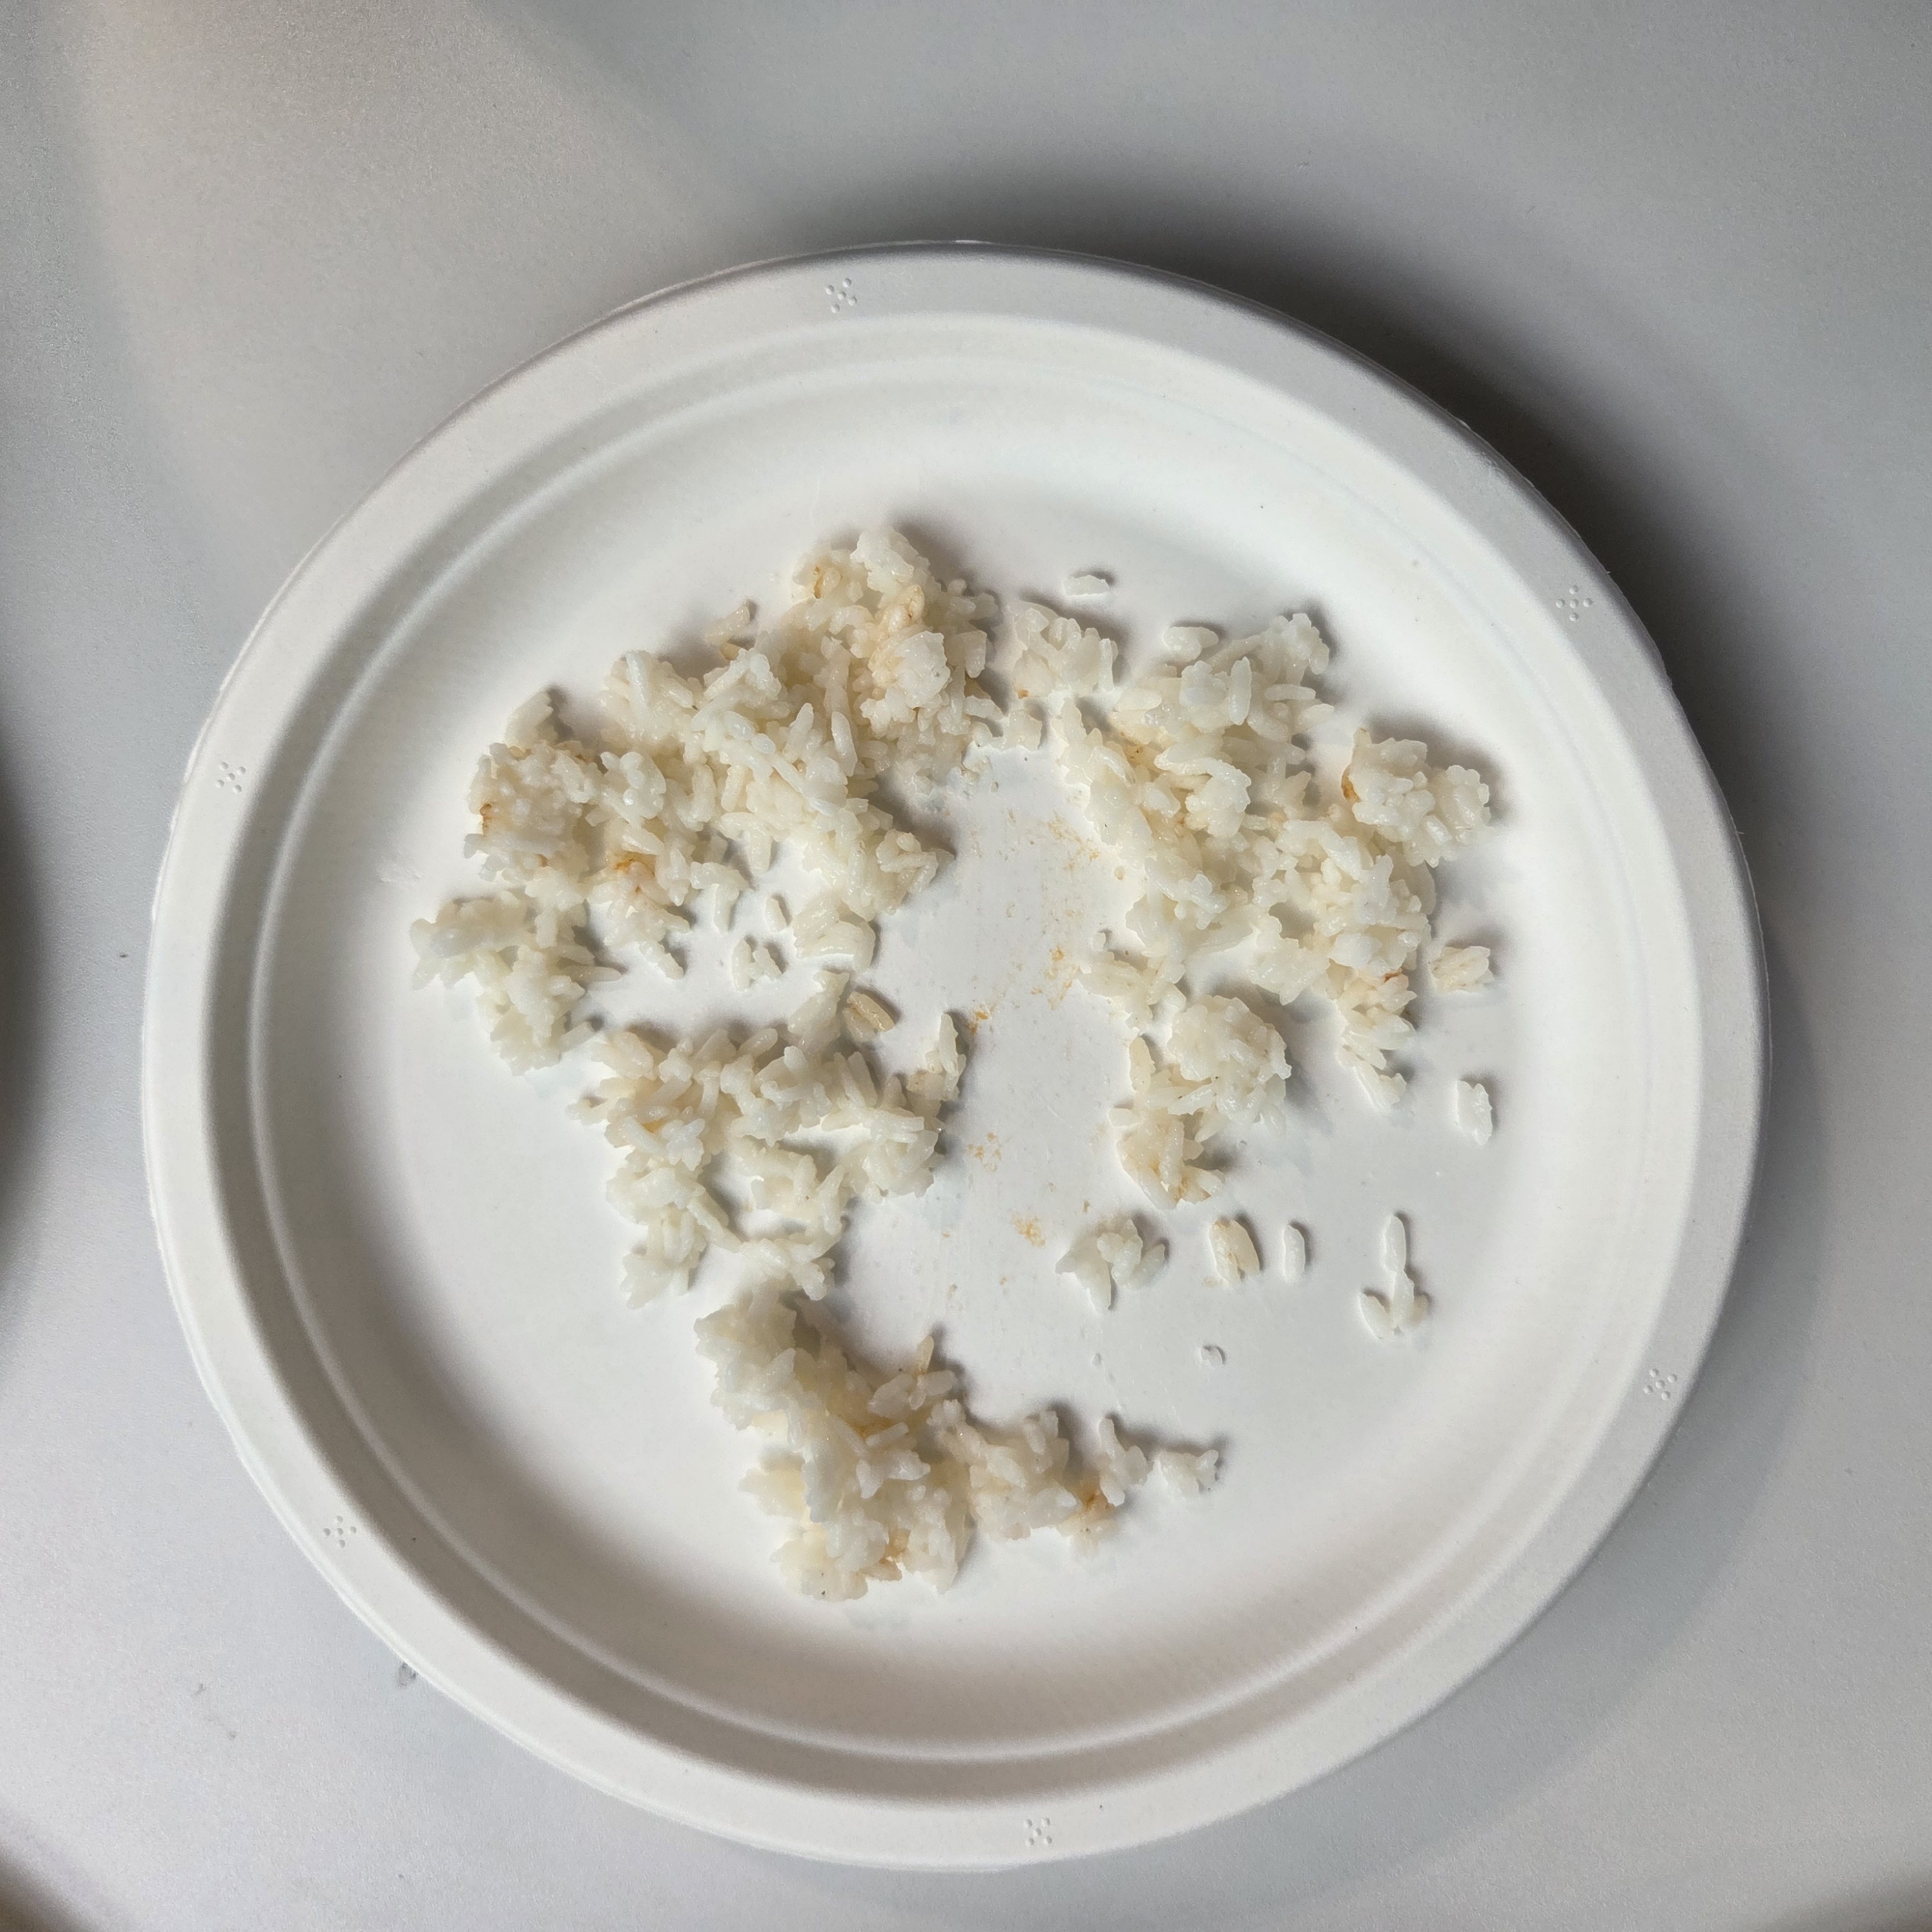
Ingredients: rice